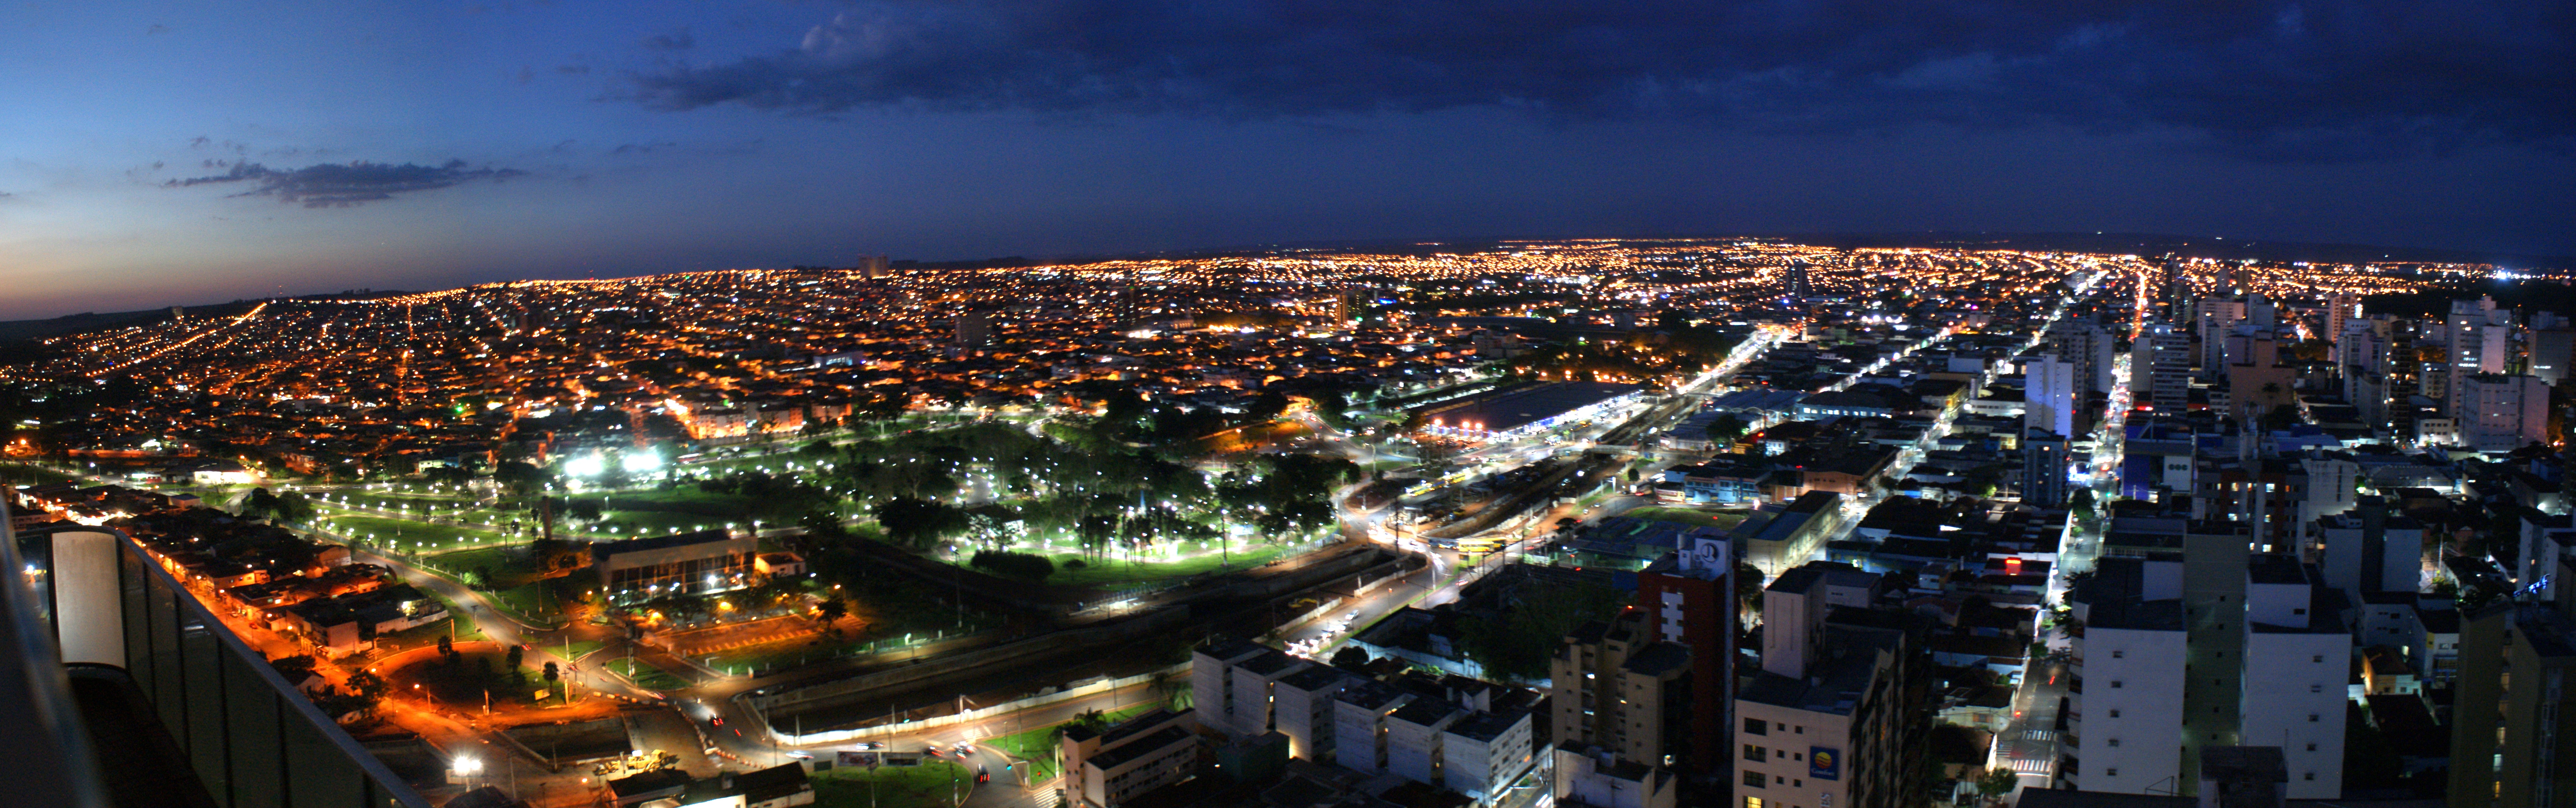
skyline, night, photography, city, skyscraper, cityscape, panorama, downtown, evening, metropolis, aerial photography, human settlement, metropolitan area